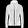
Label: Coat